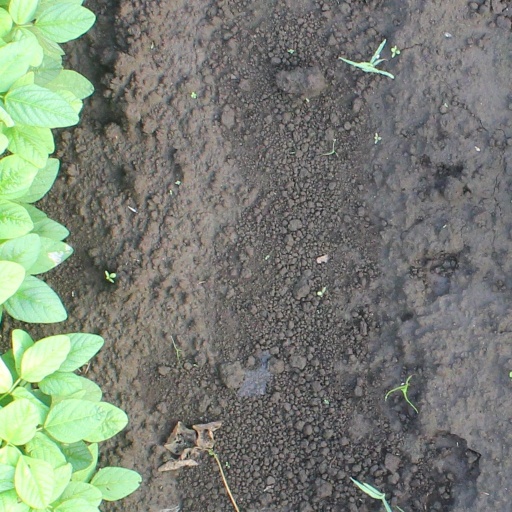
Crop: soybean